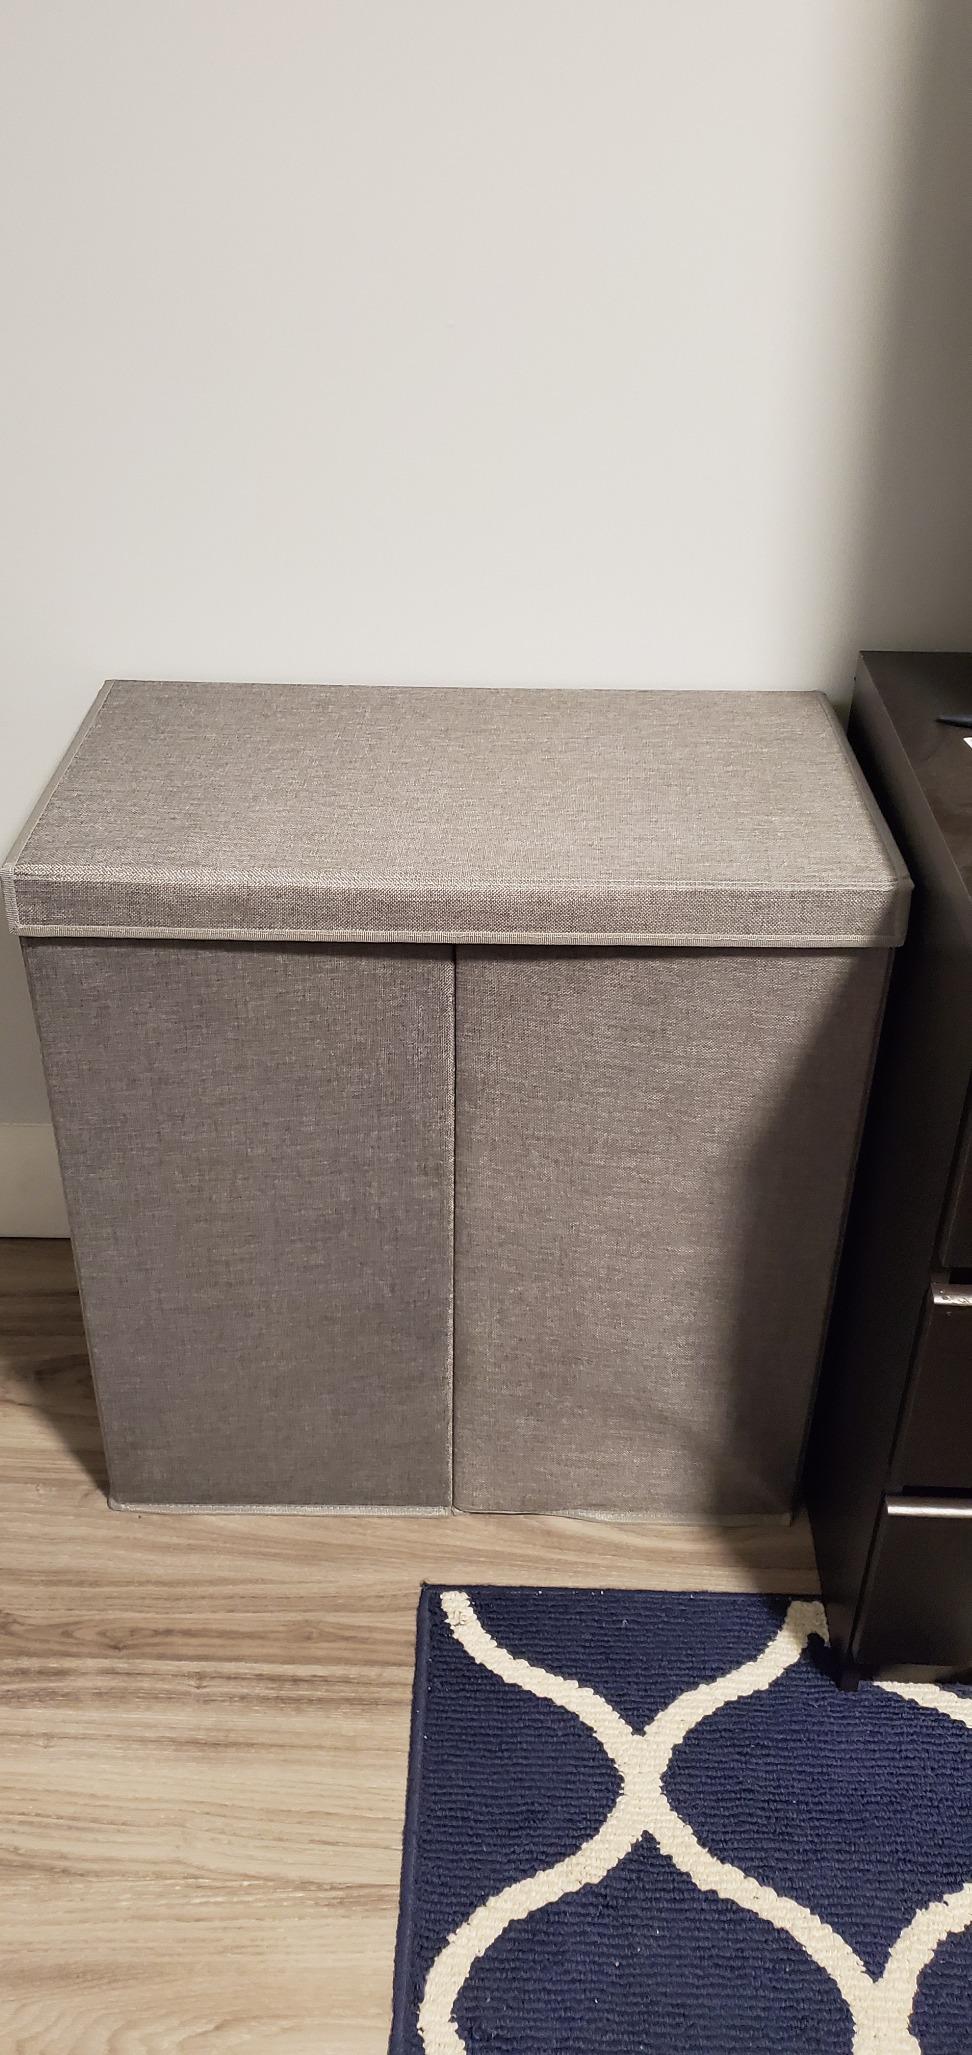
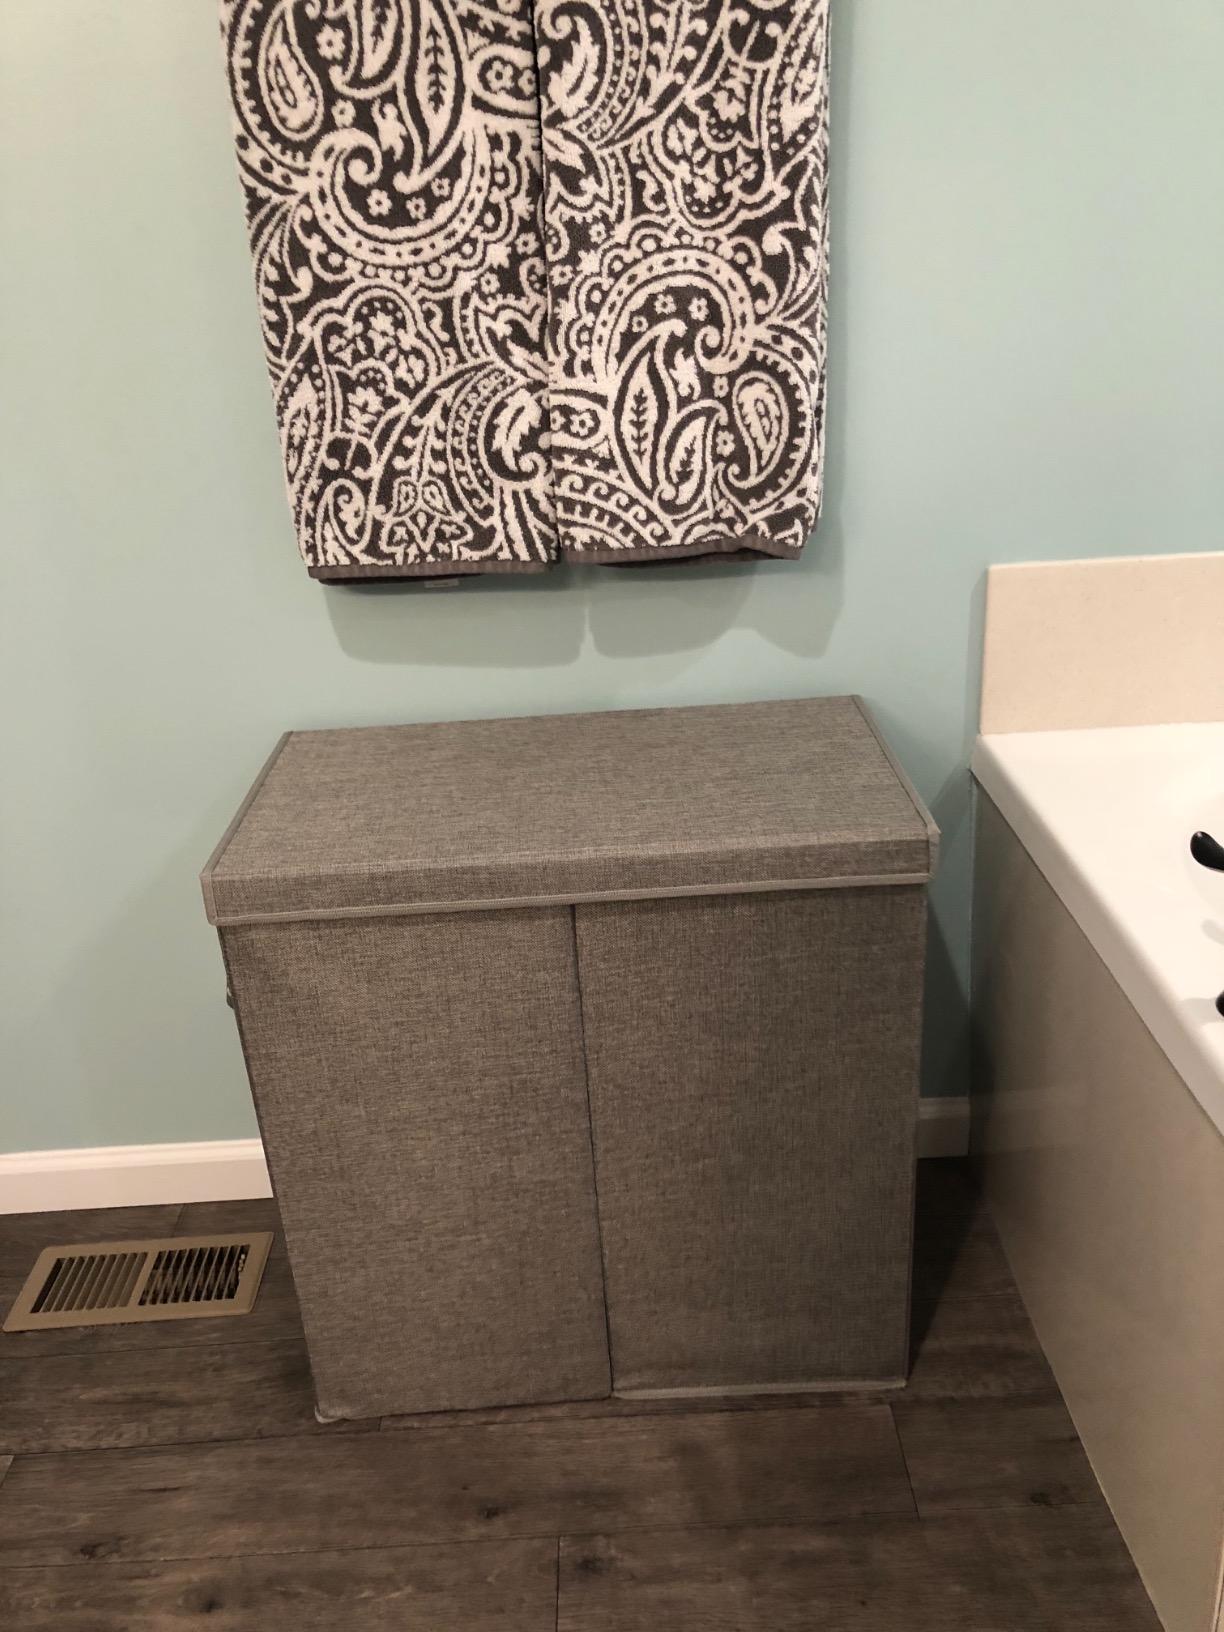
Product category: items_hamper
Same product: yes